Squishmallows

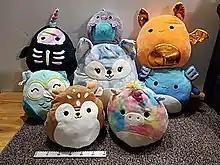
A small collection of Squishmallows plushes

Squishmallows is a brand of stuffed toy that was launched in 2017 by Kelly Toys Holdings LLC and is owned by Jazwares, a Berkshire Hathaway company. Squishmallows are round and come in a variety of colors, sizes, animals/foods/objects, and textures. The brand has created over 3,000 Squishmallow designs.